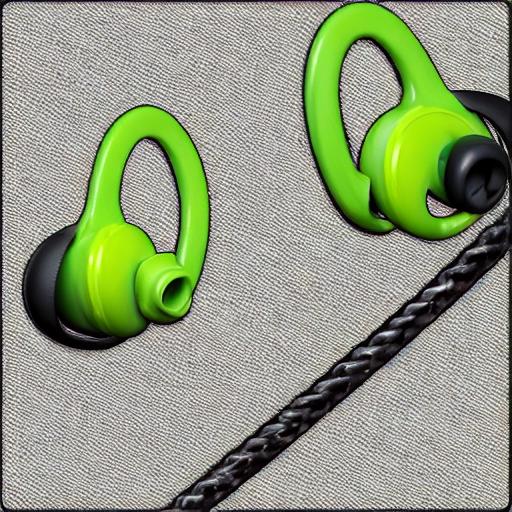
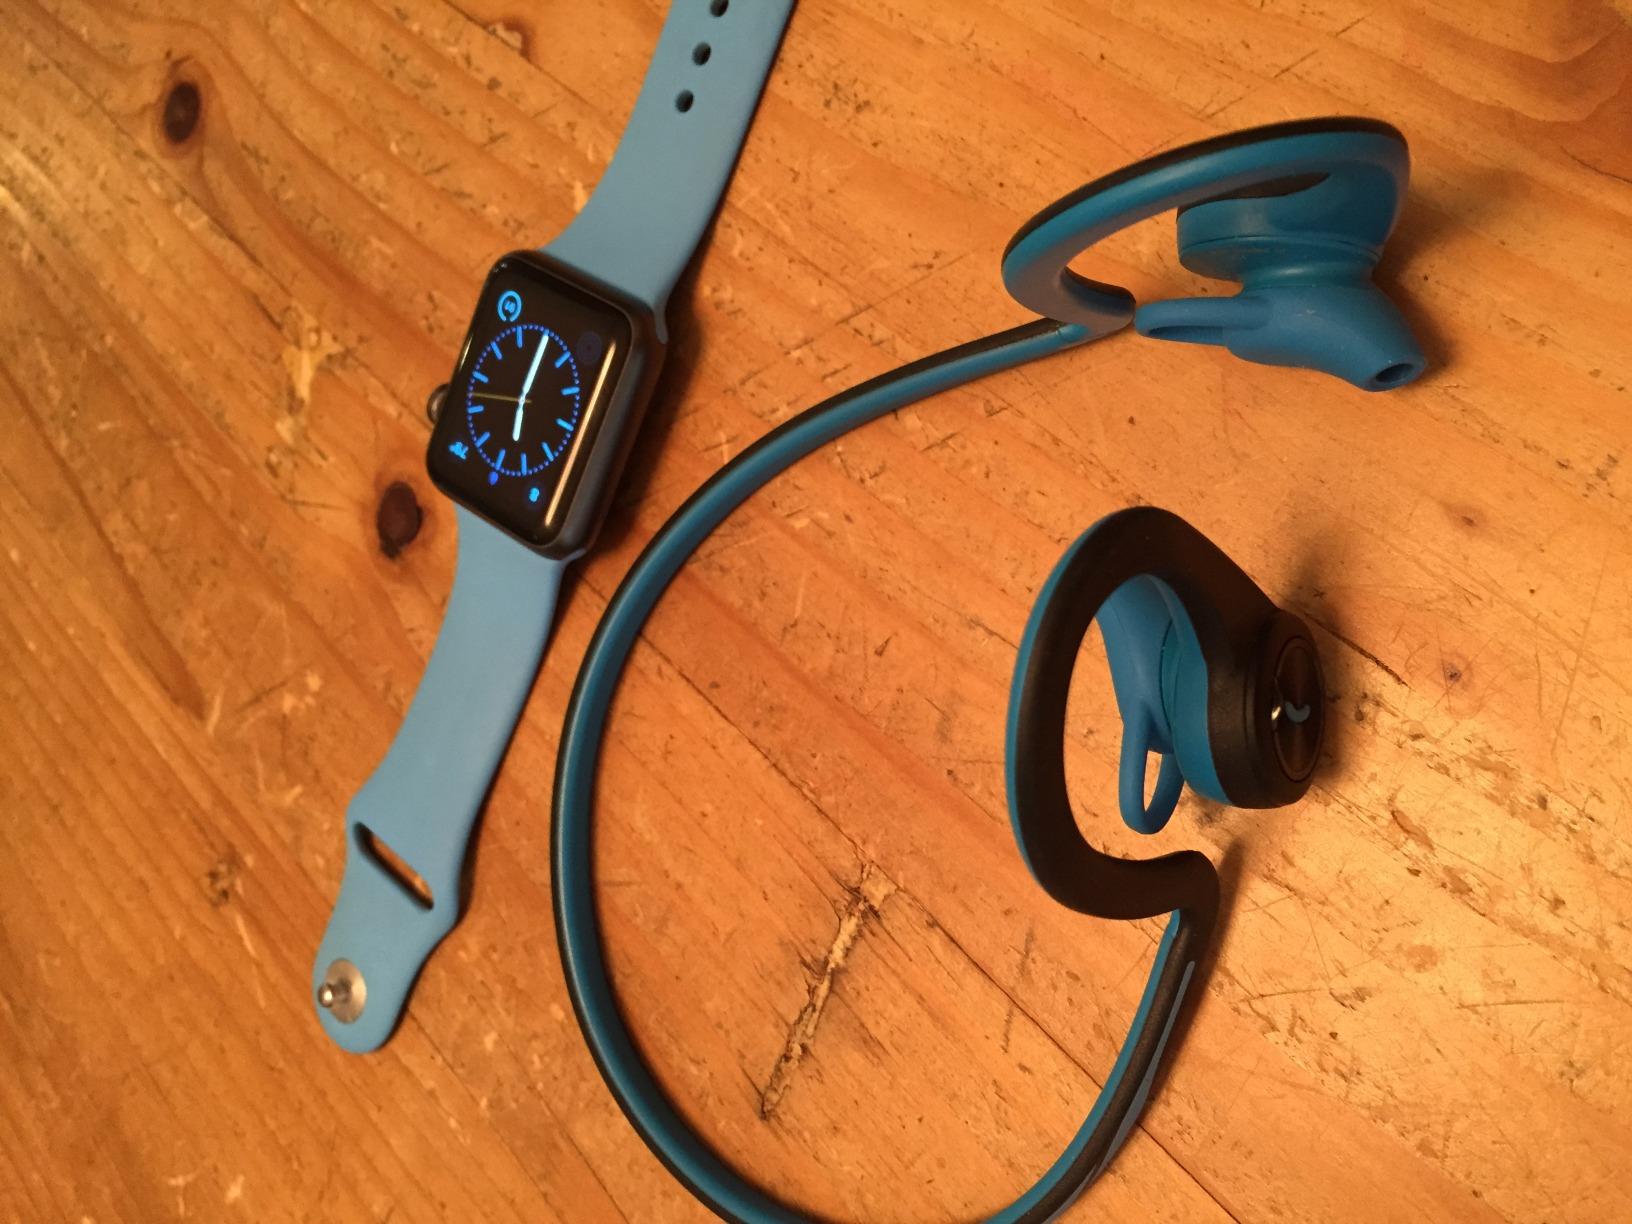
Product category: headphones
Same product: no